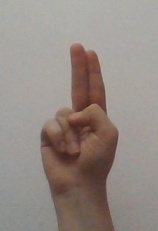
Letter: taa